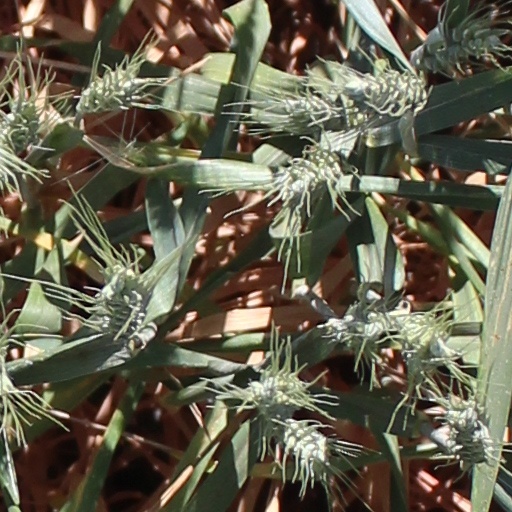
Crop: wheat